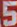
Number: 5